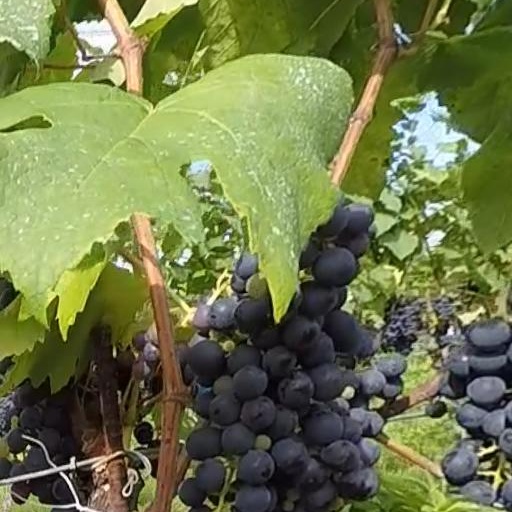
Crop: grape